Altar

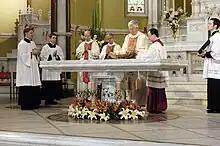
Dedication of an altar

The word "altar", in Greek ("see":), appears twenty-four times in the New Testament. In Catholic and Orthodox Christian theology, the Eucharist is a re-presentation, in the literal sense of the one sacrifice of Christ on the cross being made "present again". Hence, the table upon which the Eucharist is consecrated is called an altar.